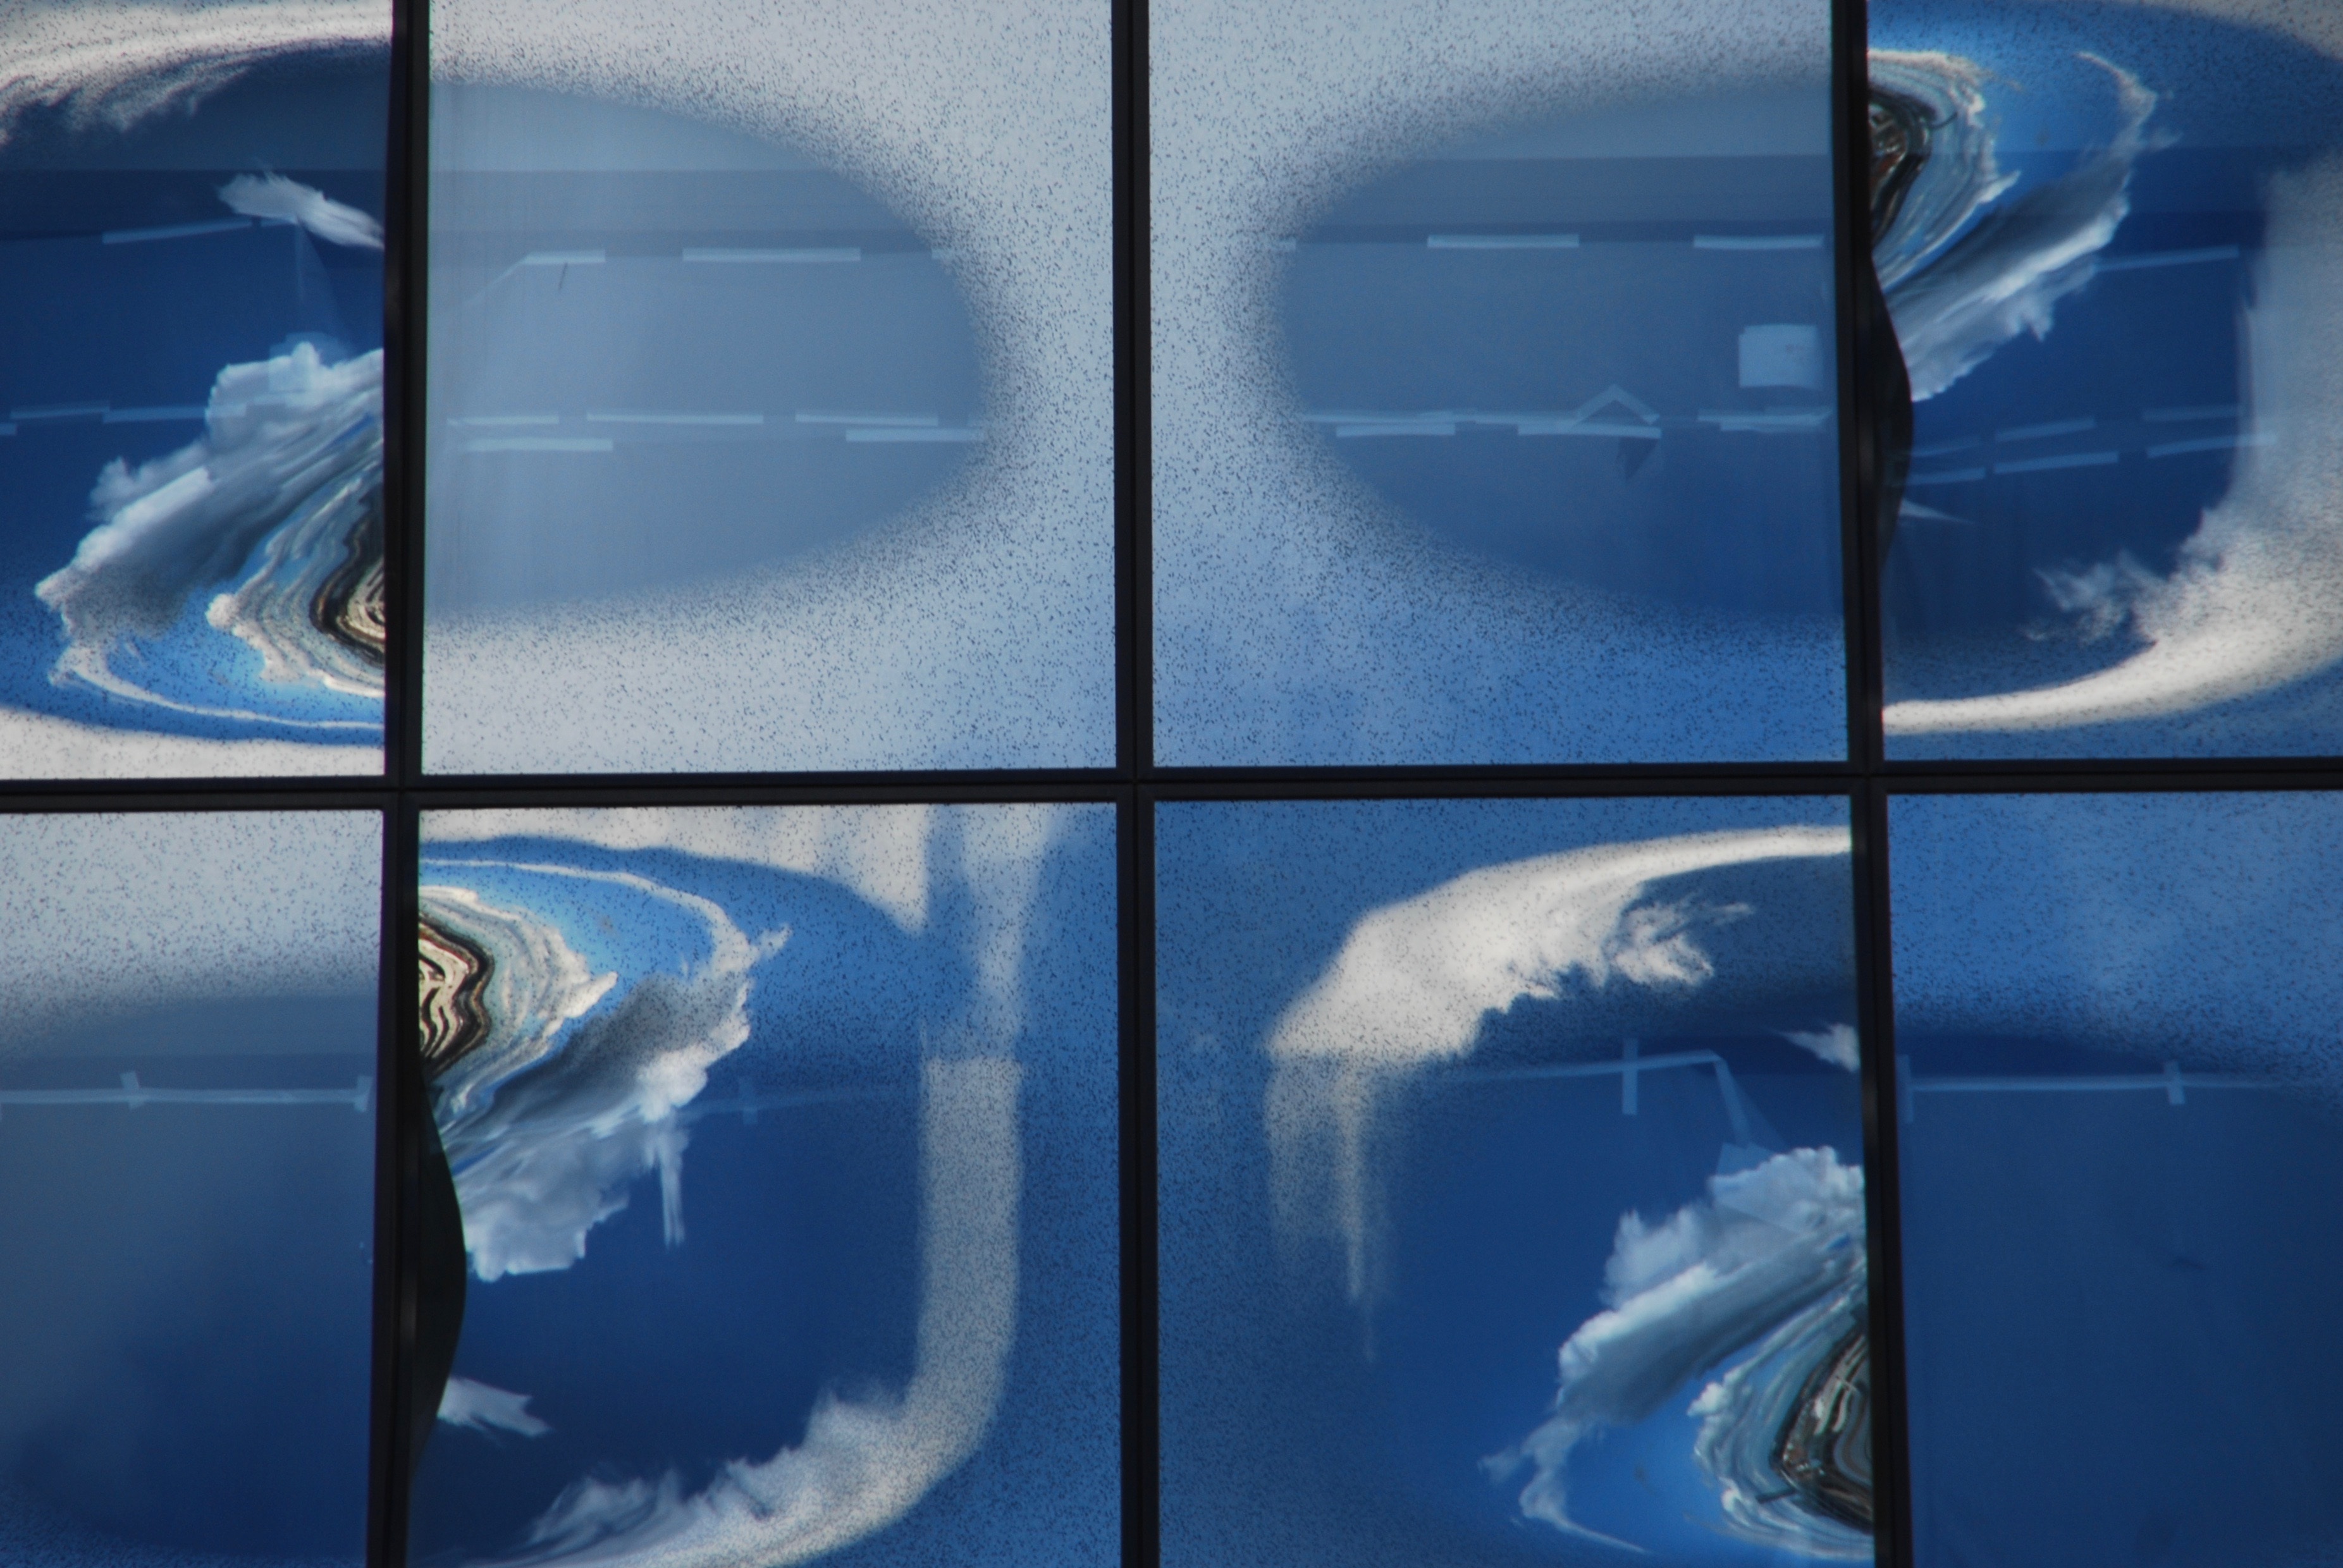
architecture, window, glass, atmosphere, ice, reflection, blue, modern, hamburg, screenshot, glass facade, elbe philharmonic hall, atmosphere of earth